Petermännchen

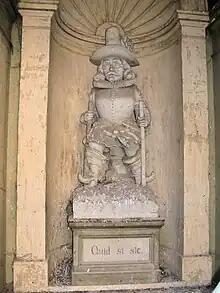
Statue of Petermännchen

Petermännchen ("") is a small good-natured household spirit who is said to live in the Schwerin Palace in Schwerin, Mecklenburg, Germany. The diminutive spirit, maybe only a few feet tall, is often described as carrying many keys, roaming through the vaults and tunnels underneath the castle, unlocking doors as he goes. Other descriptions of Petermännchen have him carrying a lantern and a sword or dagger. He is also said to be the keeper and watchman of the castle, rewarding those who are honest and good. Conversely the spirit will punish or drive away thieves and intruders. To do so Petermännchen will cause a nuisance or play pranks. The spirit is said to make crashing and banging noises at night. Petermännchen is also said to have woken soldiers who fell asleep on their night-watch in order to save them from being punished.